Keswick, Ontario

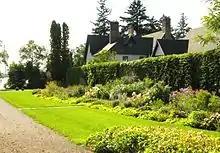
The Beechcroft and Lakehurst Gardens National Historic Site may have been influenced by the work of Frederick Law Olmsted.

In 2014, Highway 404 was extended to meet the Keswick / East Gwillimbury border at Woodbine Ave., south of Ravenshoe Rd. Woodbine Avenue, the town's longest street, runs from Steeles Avenue at the Toronto-Markham border and ends at Lake Drive in Georgina.